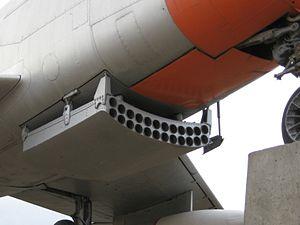
Le North American F-86D Sabre, parfois également désigné « Sabre Dog » ou « Dog Sabre », était un intercepteur tous-temps transsonique américain conçu par le constructeur North American Aviation.